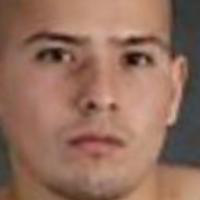
Age group: age 21-30